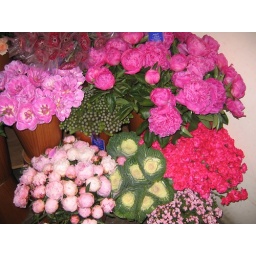
Mina and I dropped into a flower shop in Meijiro that had plants and arrangements I'd never, ever seen before.